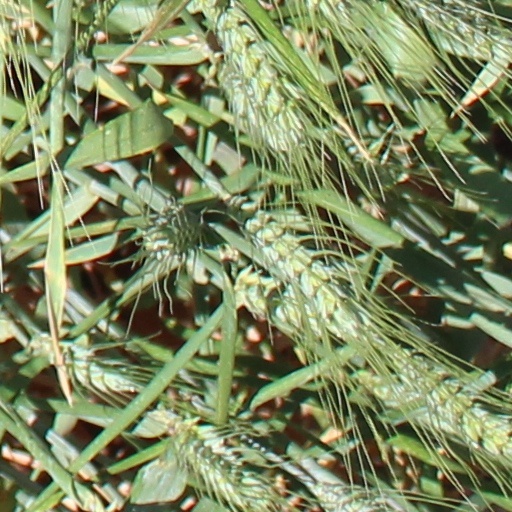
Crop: wheat